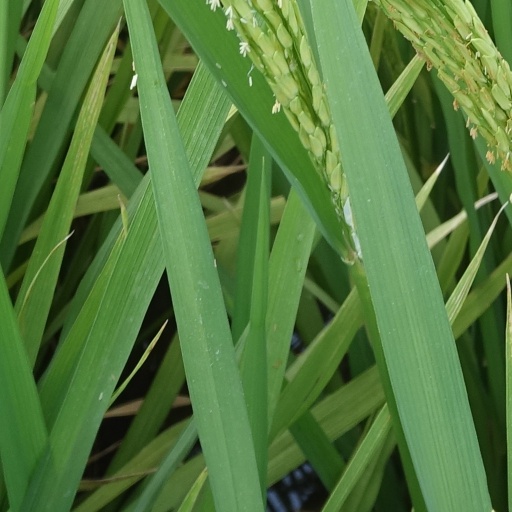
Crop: rice